Borra Caves

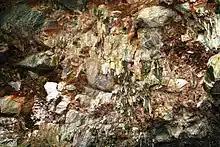

Guided tours for a day trip to the Borra Caves cover interesting attractions like the Tyada Railway Tunnel, Damuku View Point, Ananthagiri Coffee Plantation, Padmapuram Gardens and the Araku Valley. For the benefit of the visitors, an information board at the entry point to the caves gives some details of the caves and its surroundings (pictured).